In Conquest Born

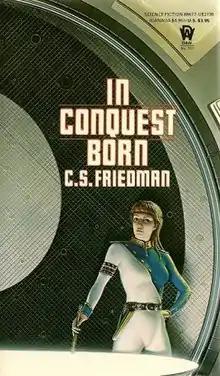
First edition (publ. DAW Books) Cover art by Michael Whelan

In Conquest Born is a 1986 science fiction novel by American author C. S. Friedman, which was nominated for the John W. Campbell Award for Best New Writer in 1988. The novel blends elements of space opera, anthropological science fiction, and military science fiction. The story takes place in the distant future where two societies of humans, the Azeans and Braxins, vie for control of their proximate interstellar territory, each using its distinctive talents and abilities.